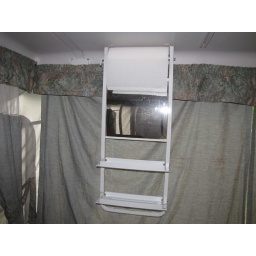
paper towel holder, mirror, &amp;amp; shelves above sink